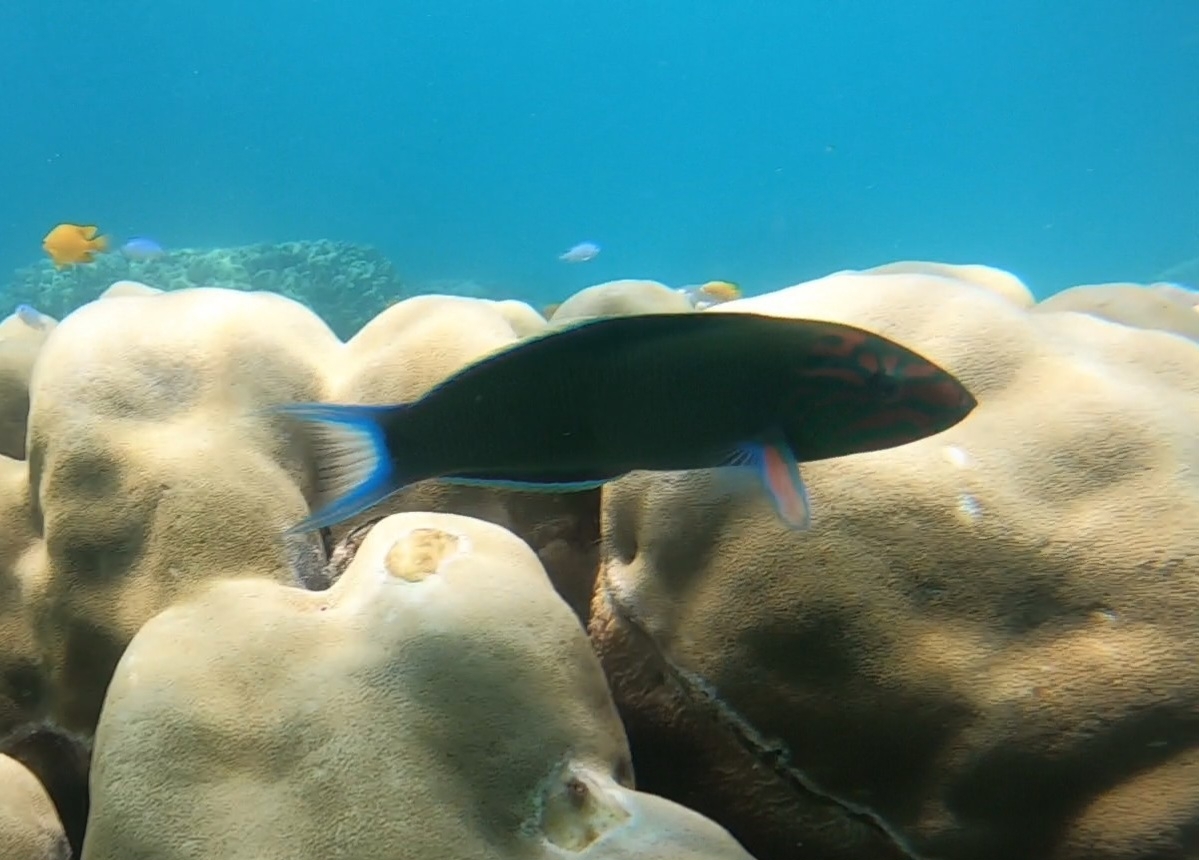
Thalassoma lunare (Moon Wrasse)